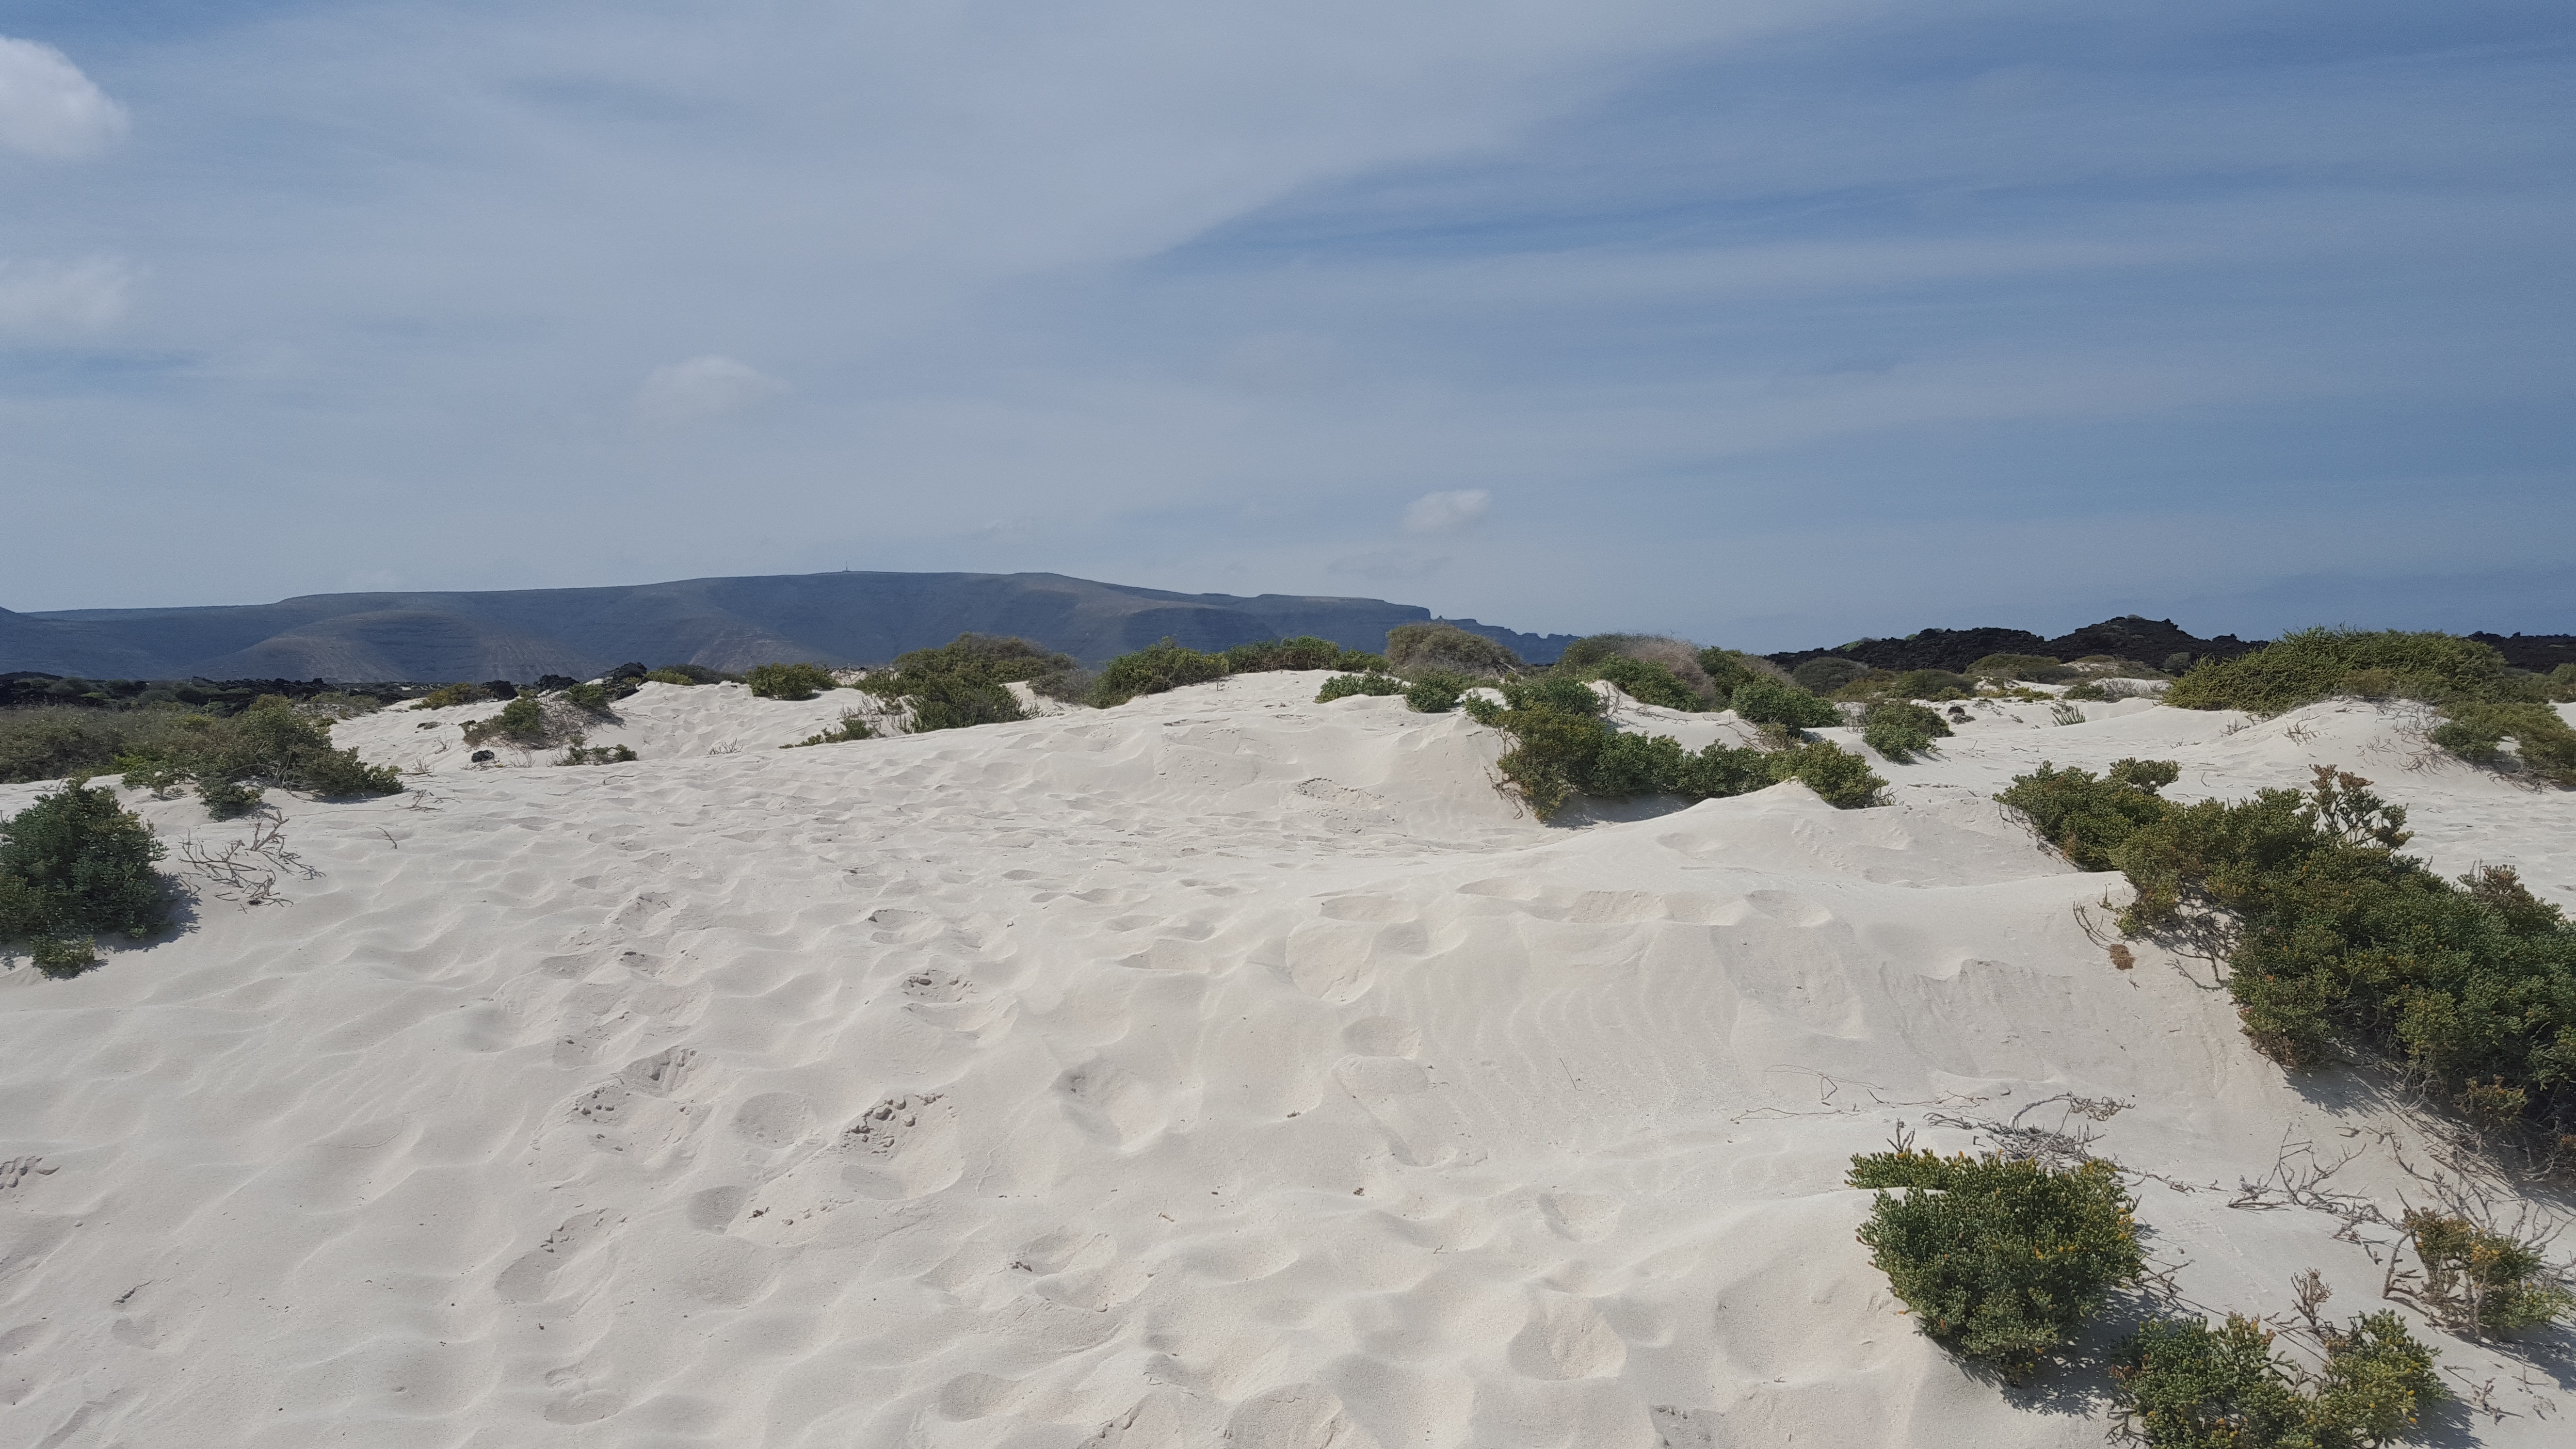
beach, landscape, sea, sand, snow, dune, terrain, material, geology, plateau, costa, habitat, ecosystem, canary islands, lanzarote, landform, sand beach, natural environment, geographical feature, aeolian landform, geological phenomenon, the pools